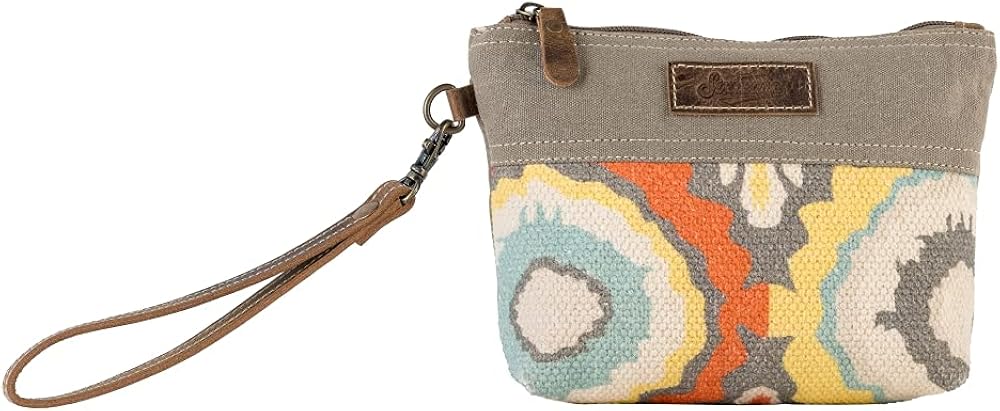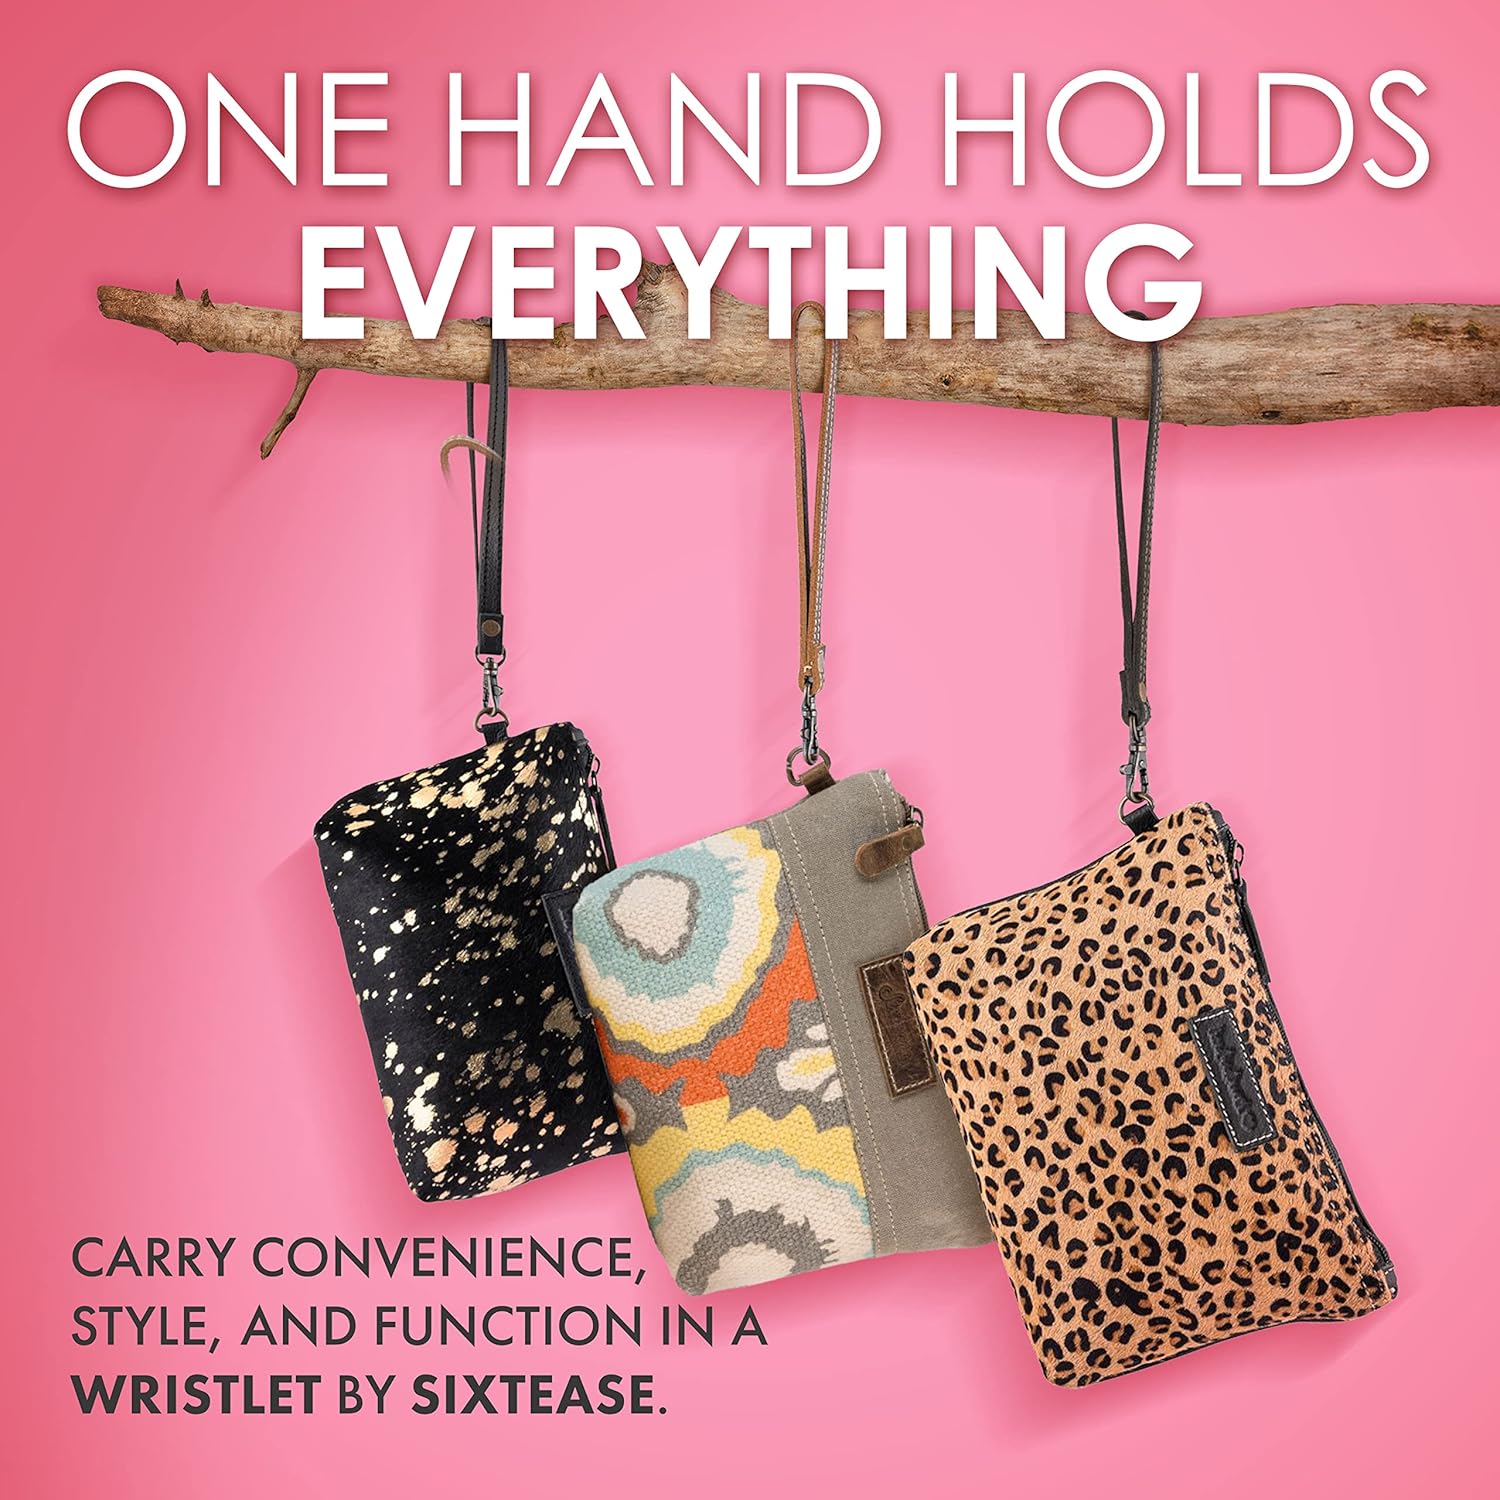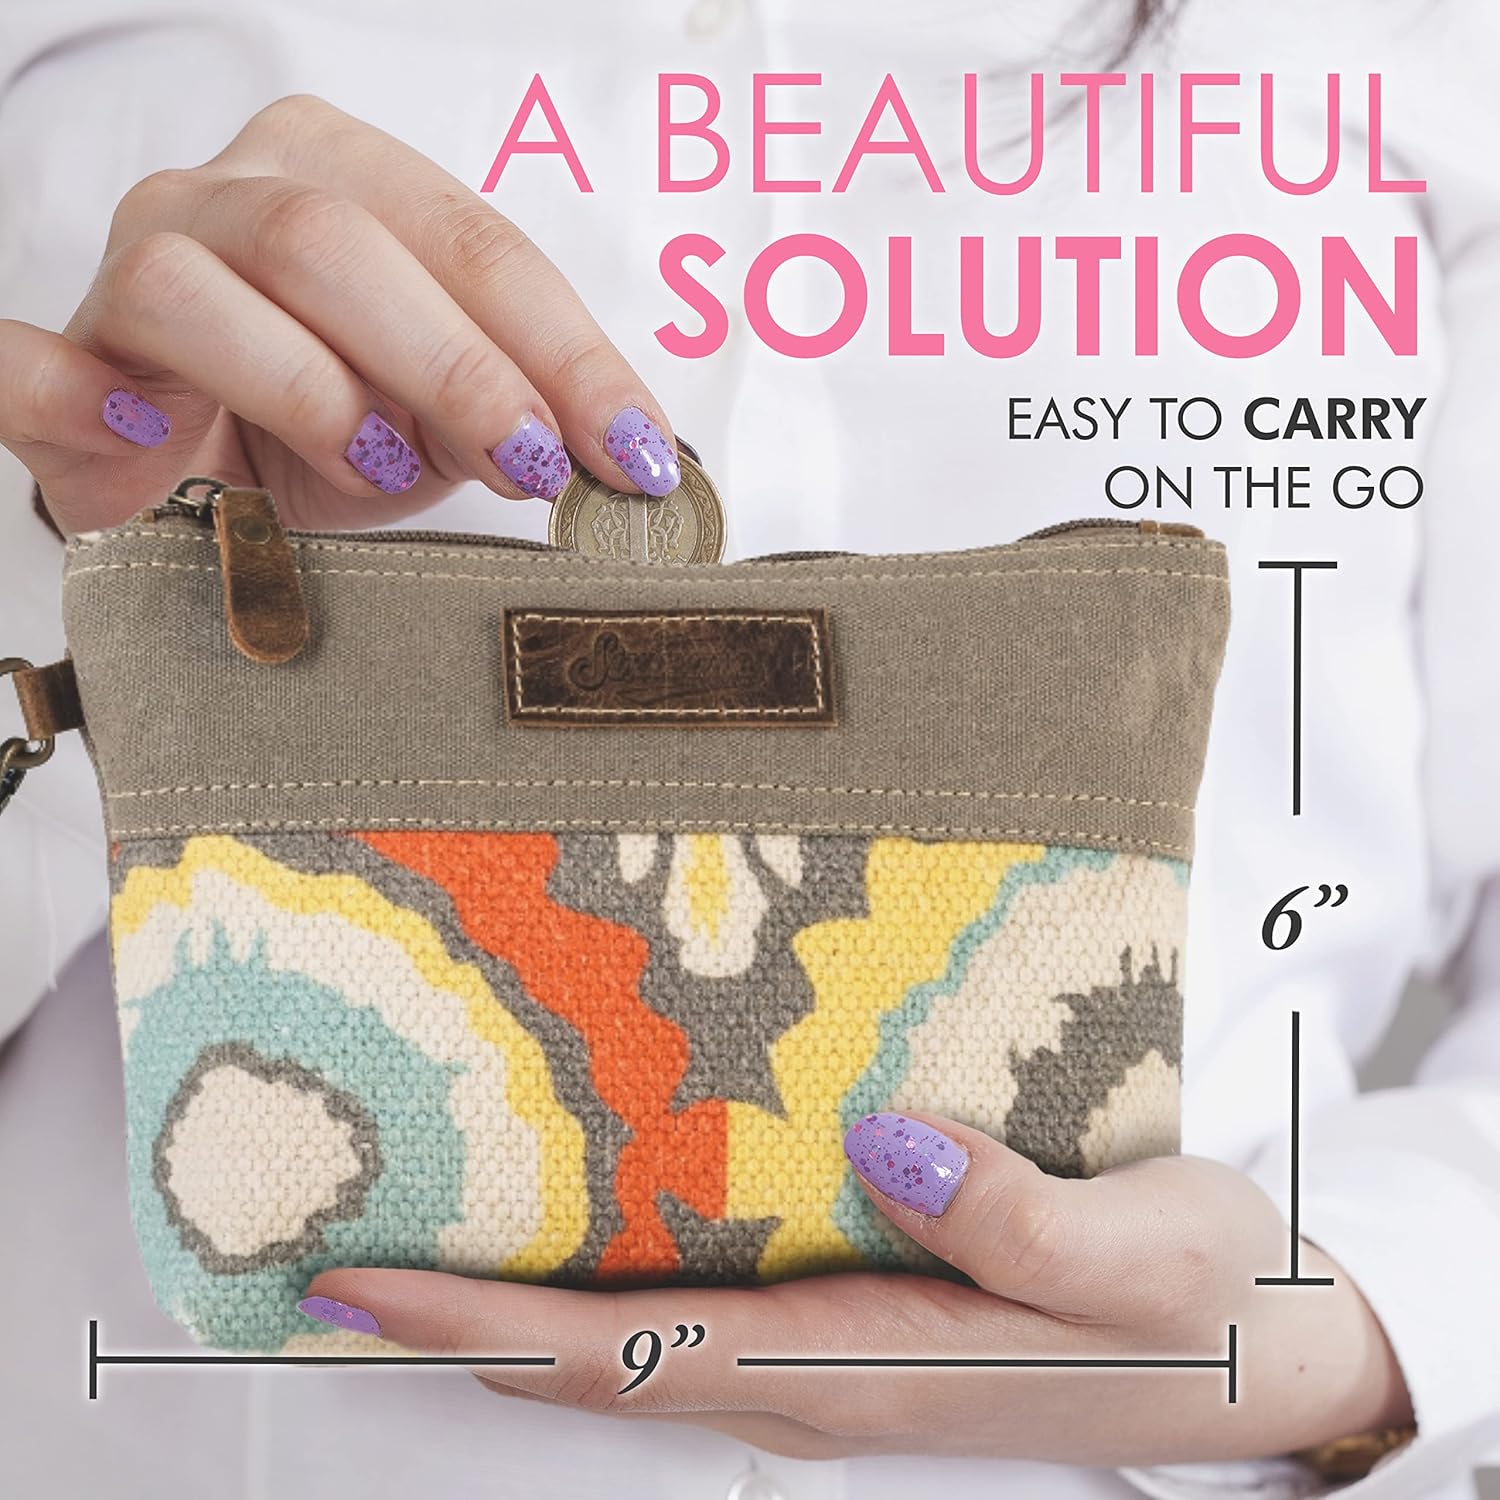
Women's Fashion Wristlet by Sixtease - Small Clutch With Wrist Strap - Vintage Style Zipper Made with Genuine Leather, Upcycled Canvas, Rug, or Hair On - Unique Designs, Hand Stitched - Daisy
Category: AMAZON FASHION
Wearable Wristlet Made for Stylish Women While other wristlet wallets and clutches all look the same - at Sixtease Bags, we beg to differ.The Sixtease Wristlet is made with the same design vision that give our bags that signature vintage style with a modern twist. Unique patterned canvas fused with smooth and genuine leather, accentuated with beautiful hair on material that gives our designs that extra oomph. Use to keep your wallet, phone, and other small personal items handy. With your Sixtease Wristlet, wearable convenience is always in style.All Sixtease bags are hand stitched by careful hands for that extra durability that makes them last through your busy lifestyle. They're your go-to bags for those extra busy days when you just need to grab n' go without compromising your fashion sense.Product Measurement: 7 H x 9 W x 2 D
Features: Canvas,Genuine Leather | Hold All in 1 Hand - Grab your Sixtease Wristlet when all you need is your phone, keys, and wallet - and carry it all in just 1 hand. Our wristlet features a durable and wearable wrist strap for more freedom and convenience when you move around. | Fashion and Function - You can use your Sixtease wristlet to hold your small items, jewelry, or accessories - the Sixtease wristlet is designed to be useful, versatile, and always fashionable. | Durable Top Zipper - Topped with a zipper enclosure to secure your essentials so you can move freely without dropping your things on the ground. Hand-stitched for extra durability that will keep up with you on your busy days. | Unique Designs - Our selection of one-of-a-kind patterns stand out from the usual boring clutch bags and purses. Fun leather and hair-on details complete the rugged vintage charm of the Sixtease wristlet. | Be a Fashion Leader - Sixtease bags are designed for women who gravitate towards things built out of function and fashion. Classic designs with a vintage flair made to accompany you all throughout your busy lifestyle.